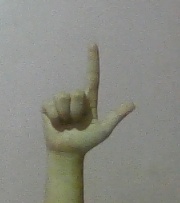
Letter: laam